Animal production and consumption in Switzerland

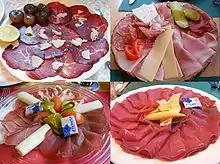
Various delicatessen plates

Animal production in Switzerland covers livestock numbers (cattle, pigs, poultry, sheep), egg and milk production, and animals slaughtered for meat production.